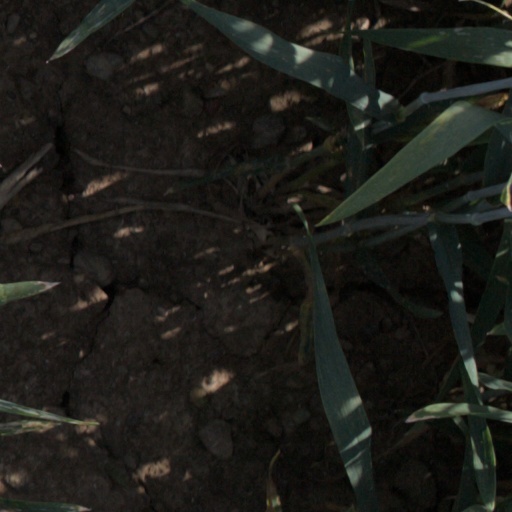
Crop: wheat